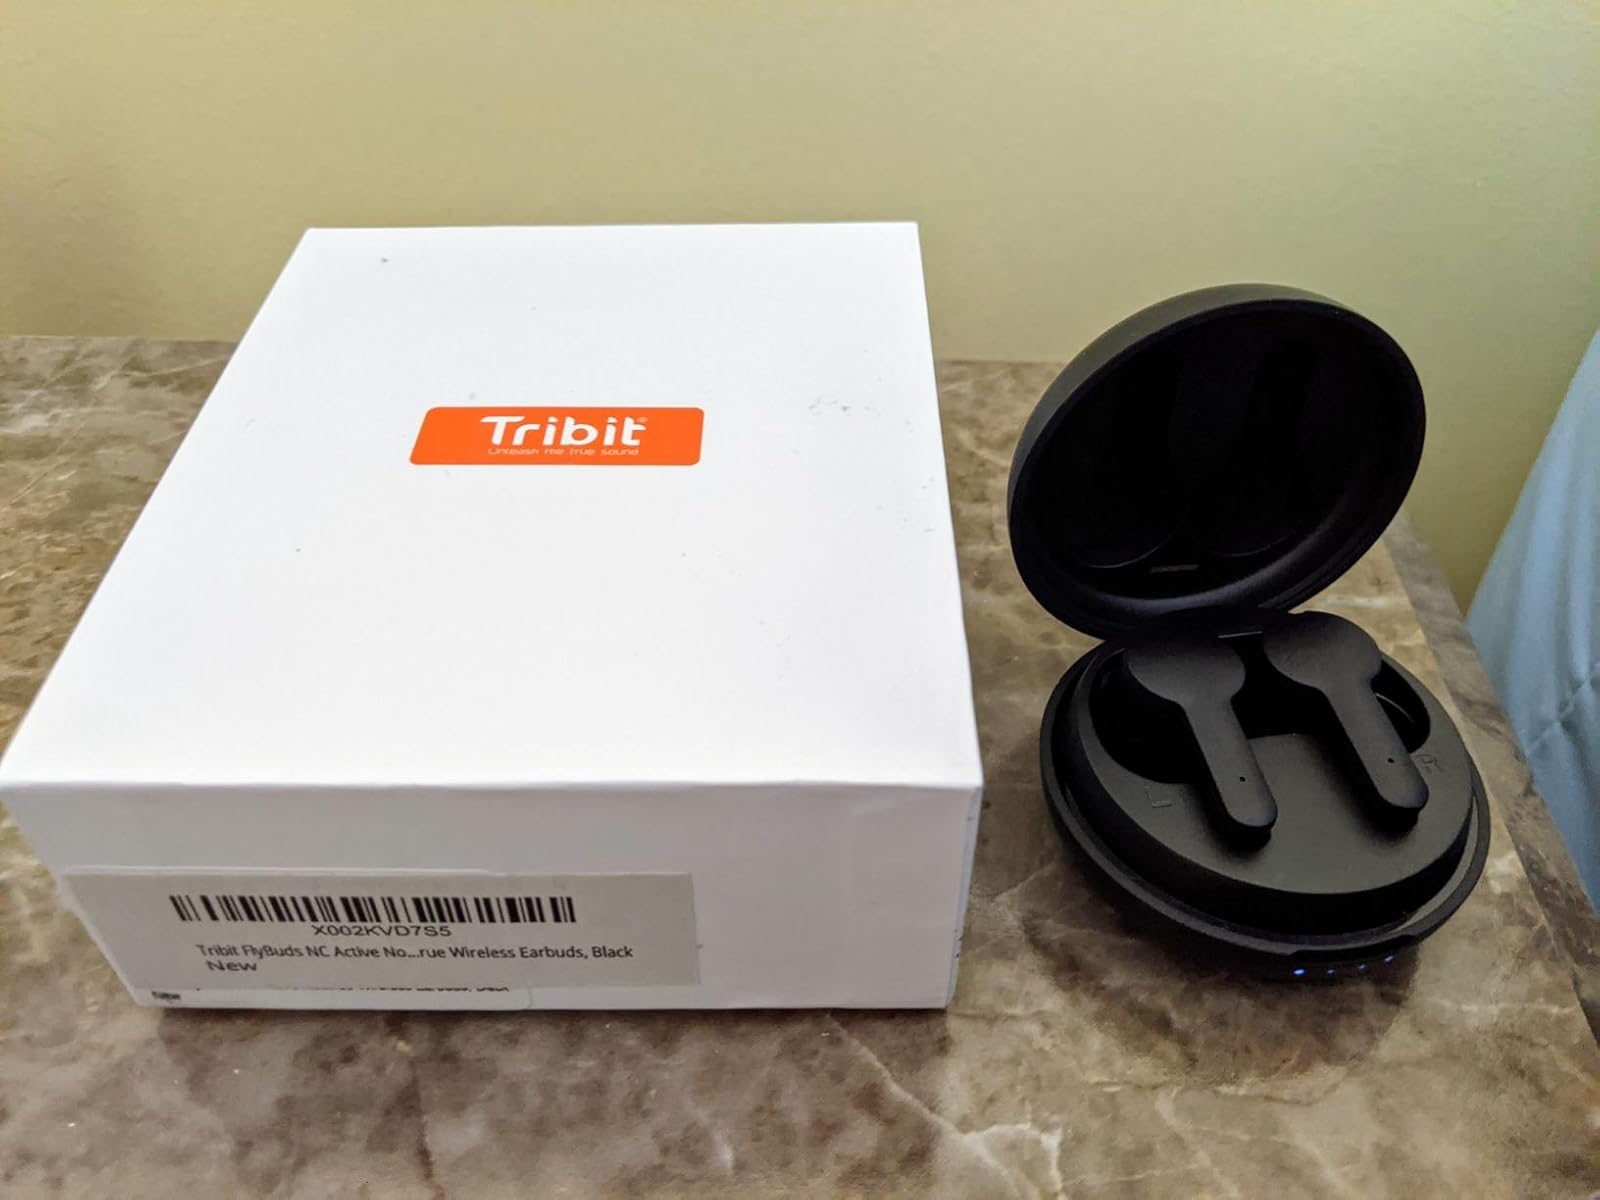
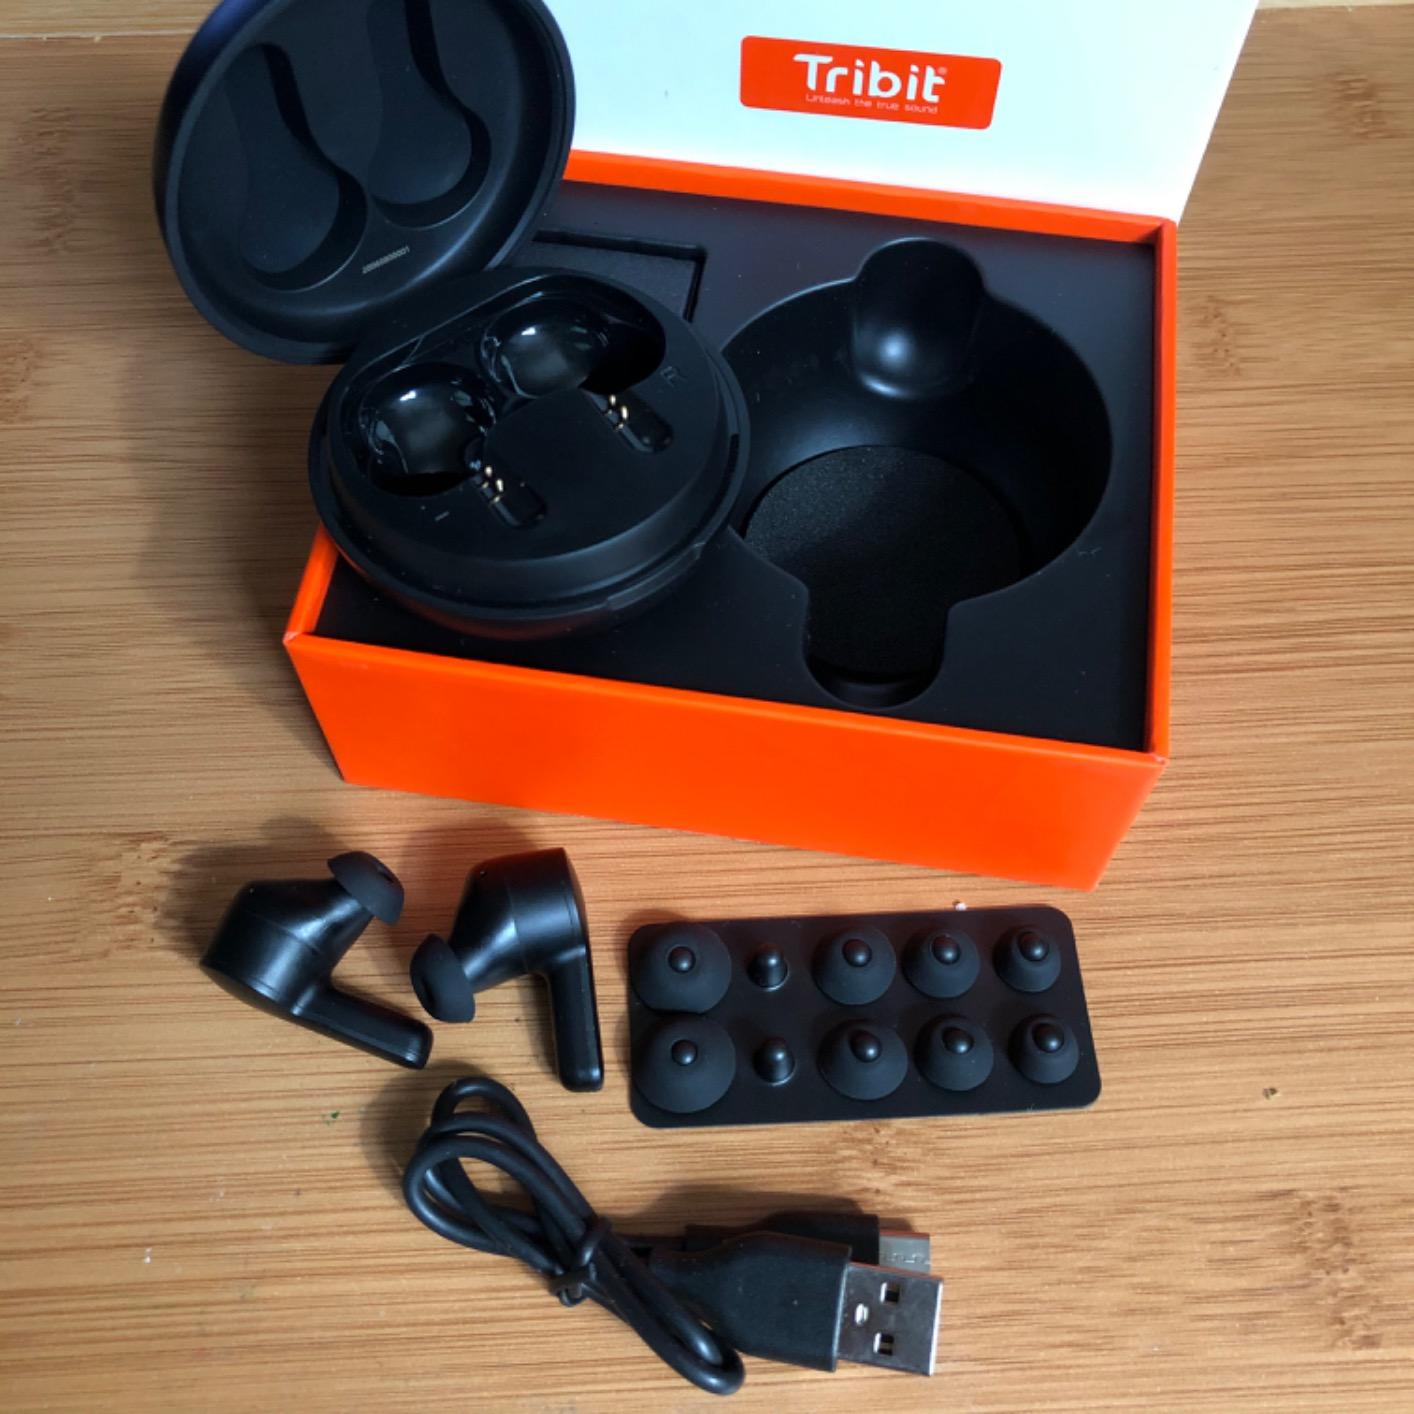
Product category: earbuds
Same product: yes